Frank Negri

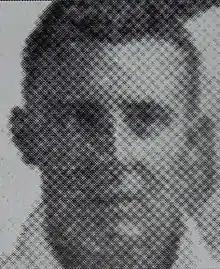
Negri in 1943

Francis Angelo Negri (1 November 1917 – 8 August 1994) was an Australian rules footballer who played with Collingwood in the Victorian Football League (VFL).